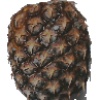
Label: pineapple